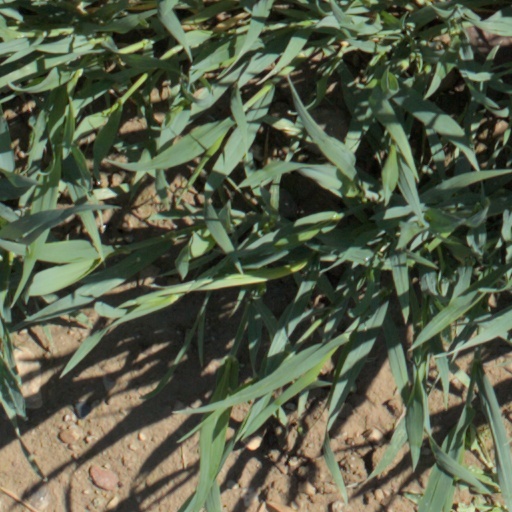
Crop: wheat